Nobuteru Taniguchi

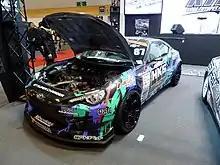
HKS' GT86 Taniguchi drove in 2014 D1GP season

Mid way through the 2004 season of D1, Taniguchi switched to an Altezza which had not been properly set up and had shown some technical issues that many believe cost him the championship that year, as he finished in 2nd place as the runner-up with one win and three podium finishes. Taniguchi did admit that he wanted to finish the 2004 season with the S15 RS-2 instead, as well as wanting to retire the car with the champion title under its name. During the 2005 season, the switch to Altezza was proving to be a mistake for HKS and NOB which led them to quit the series at the end of the season, with only one podium finish. Both of them did not return to the D1 series until 2008 as a spot participant. Taniguchi and HKS fully returned to the series again in 2012 with a Toyota 86 and scored two podium finishes, and continued competing until 2014.